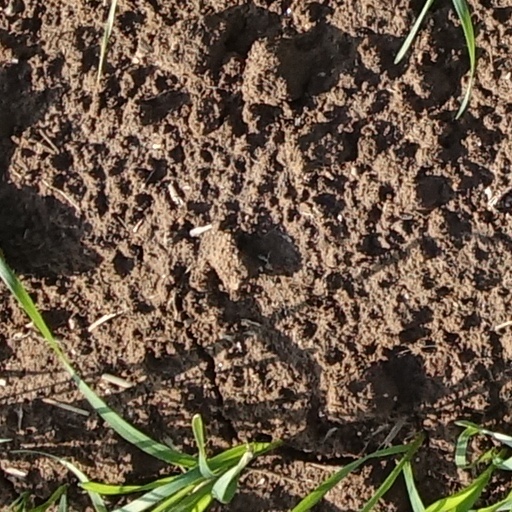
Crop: wheat